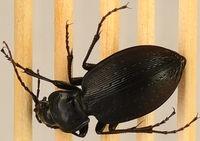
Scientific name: Carabus goryi
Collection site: Mountain Lake Biological Station NEON (MLBS), plot MLBS_002